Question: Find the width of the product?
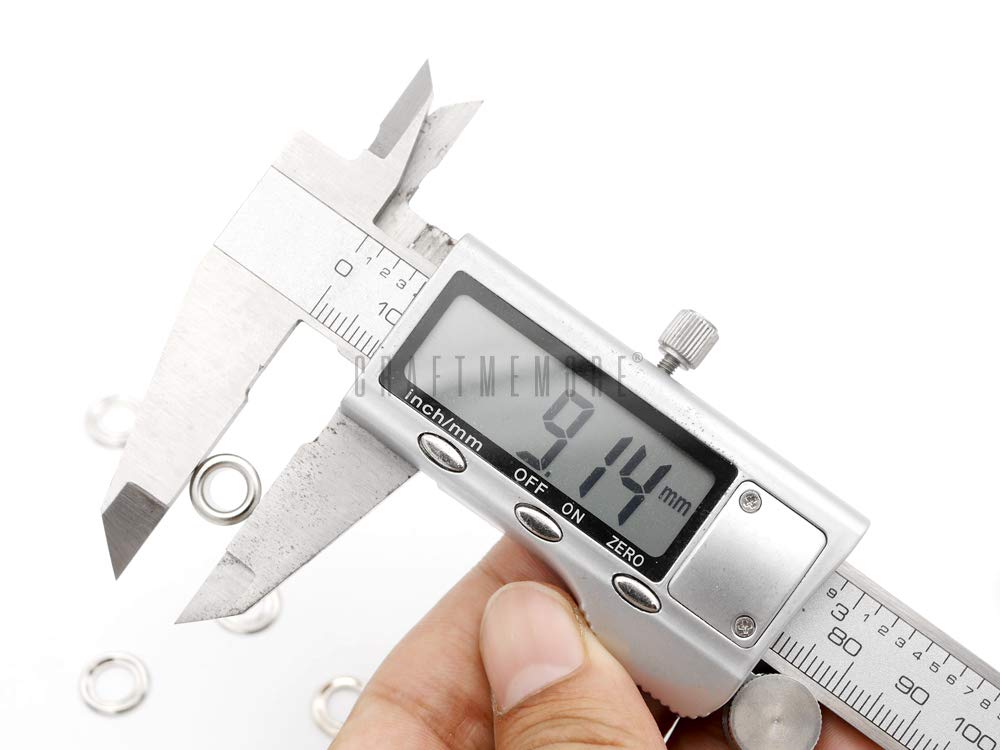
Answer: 14.0 millimetre